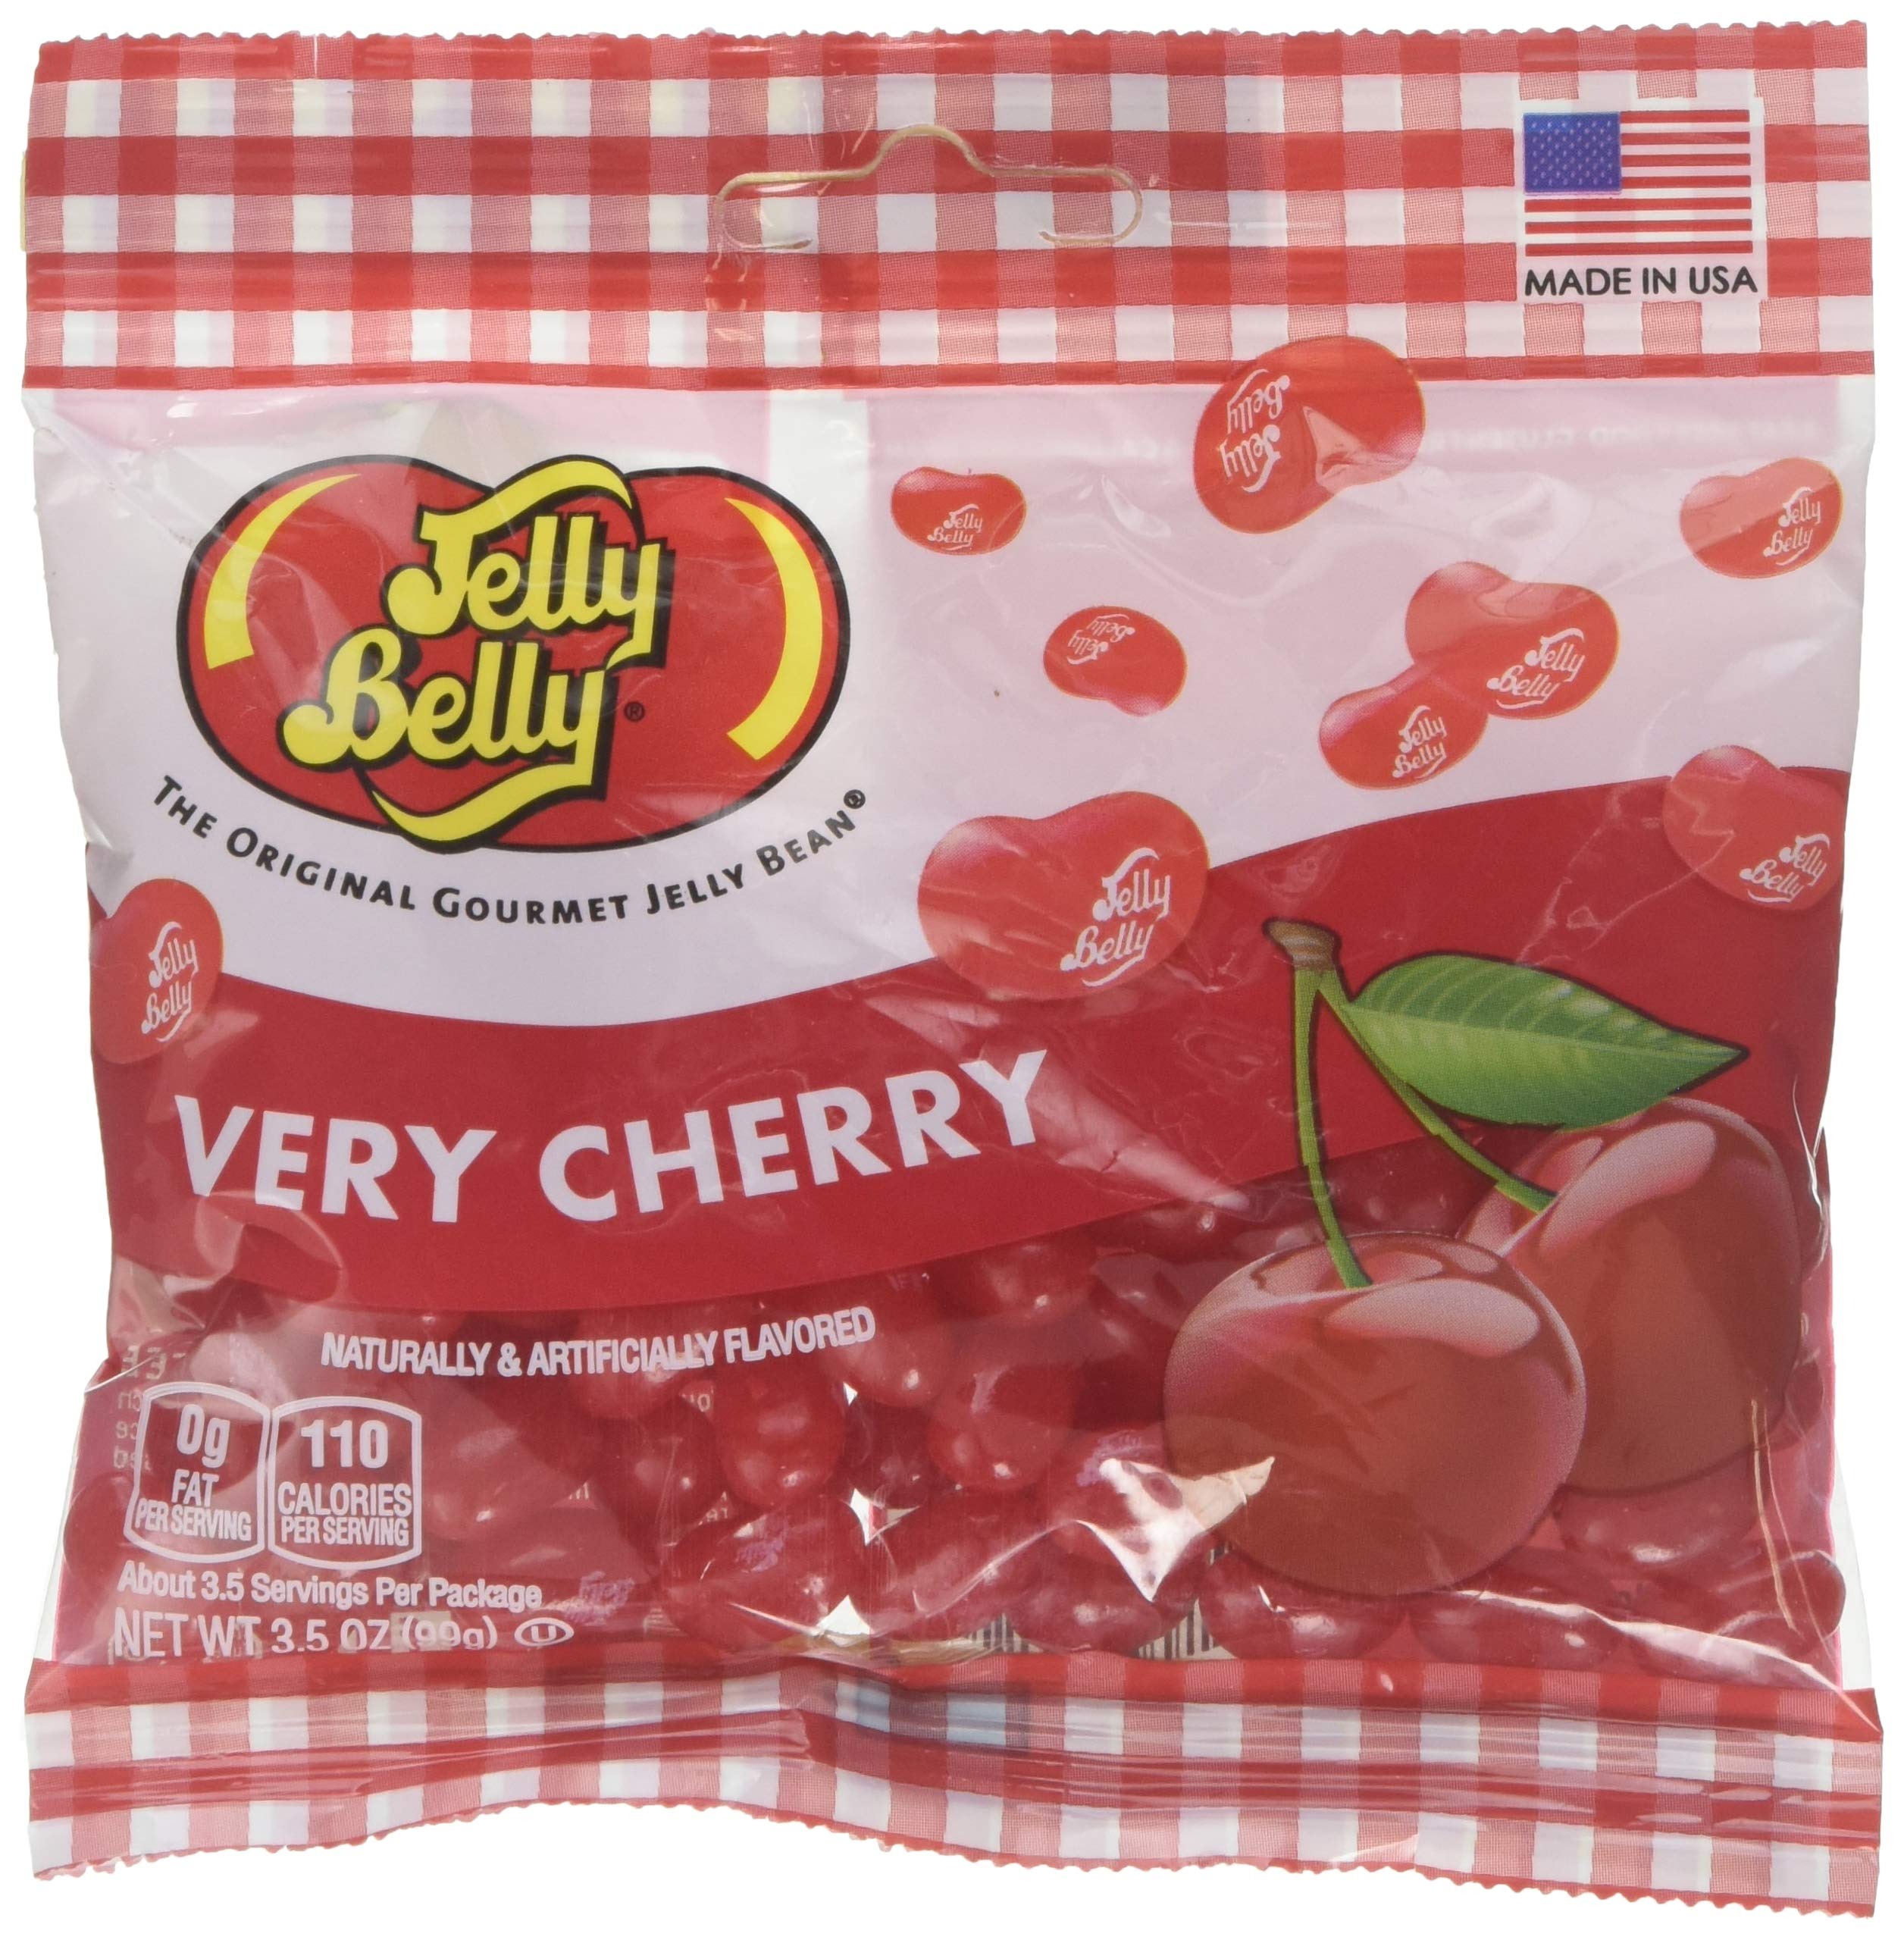
Item Name: Jelly Belly 66125 Very Cherry Jelly Bean, 3.5 Oz (Pack of 12)
Value: 42.0
Unit: Oz

Price: 6.49